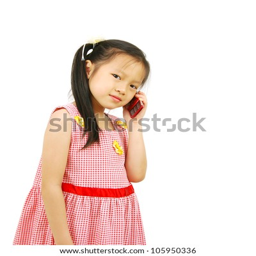
little child speaking on the mobile phone